Tanks of the post–Cold War era

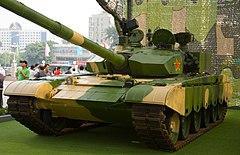
Chinese Type 99 tank

The newest Ukrainian main battle tank (MBT) and most sophisticated version of the T-84 is an upgraded version of the "T-84 Oplot" mounting more advanced armor, new electronic countermeasure systems, and others from KB Yugnoe. One visible feature is the new PNK-6 panoramic tank sight. It is believed a very effective tank against old ex-soviet tanks.